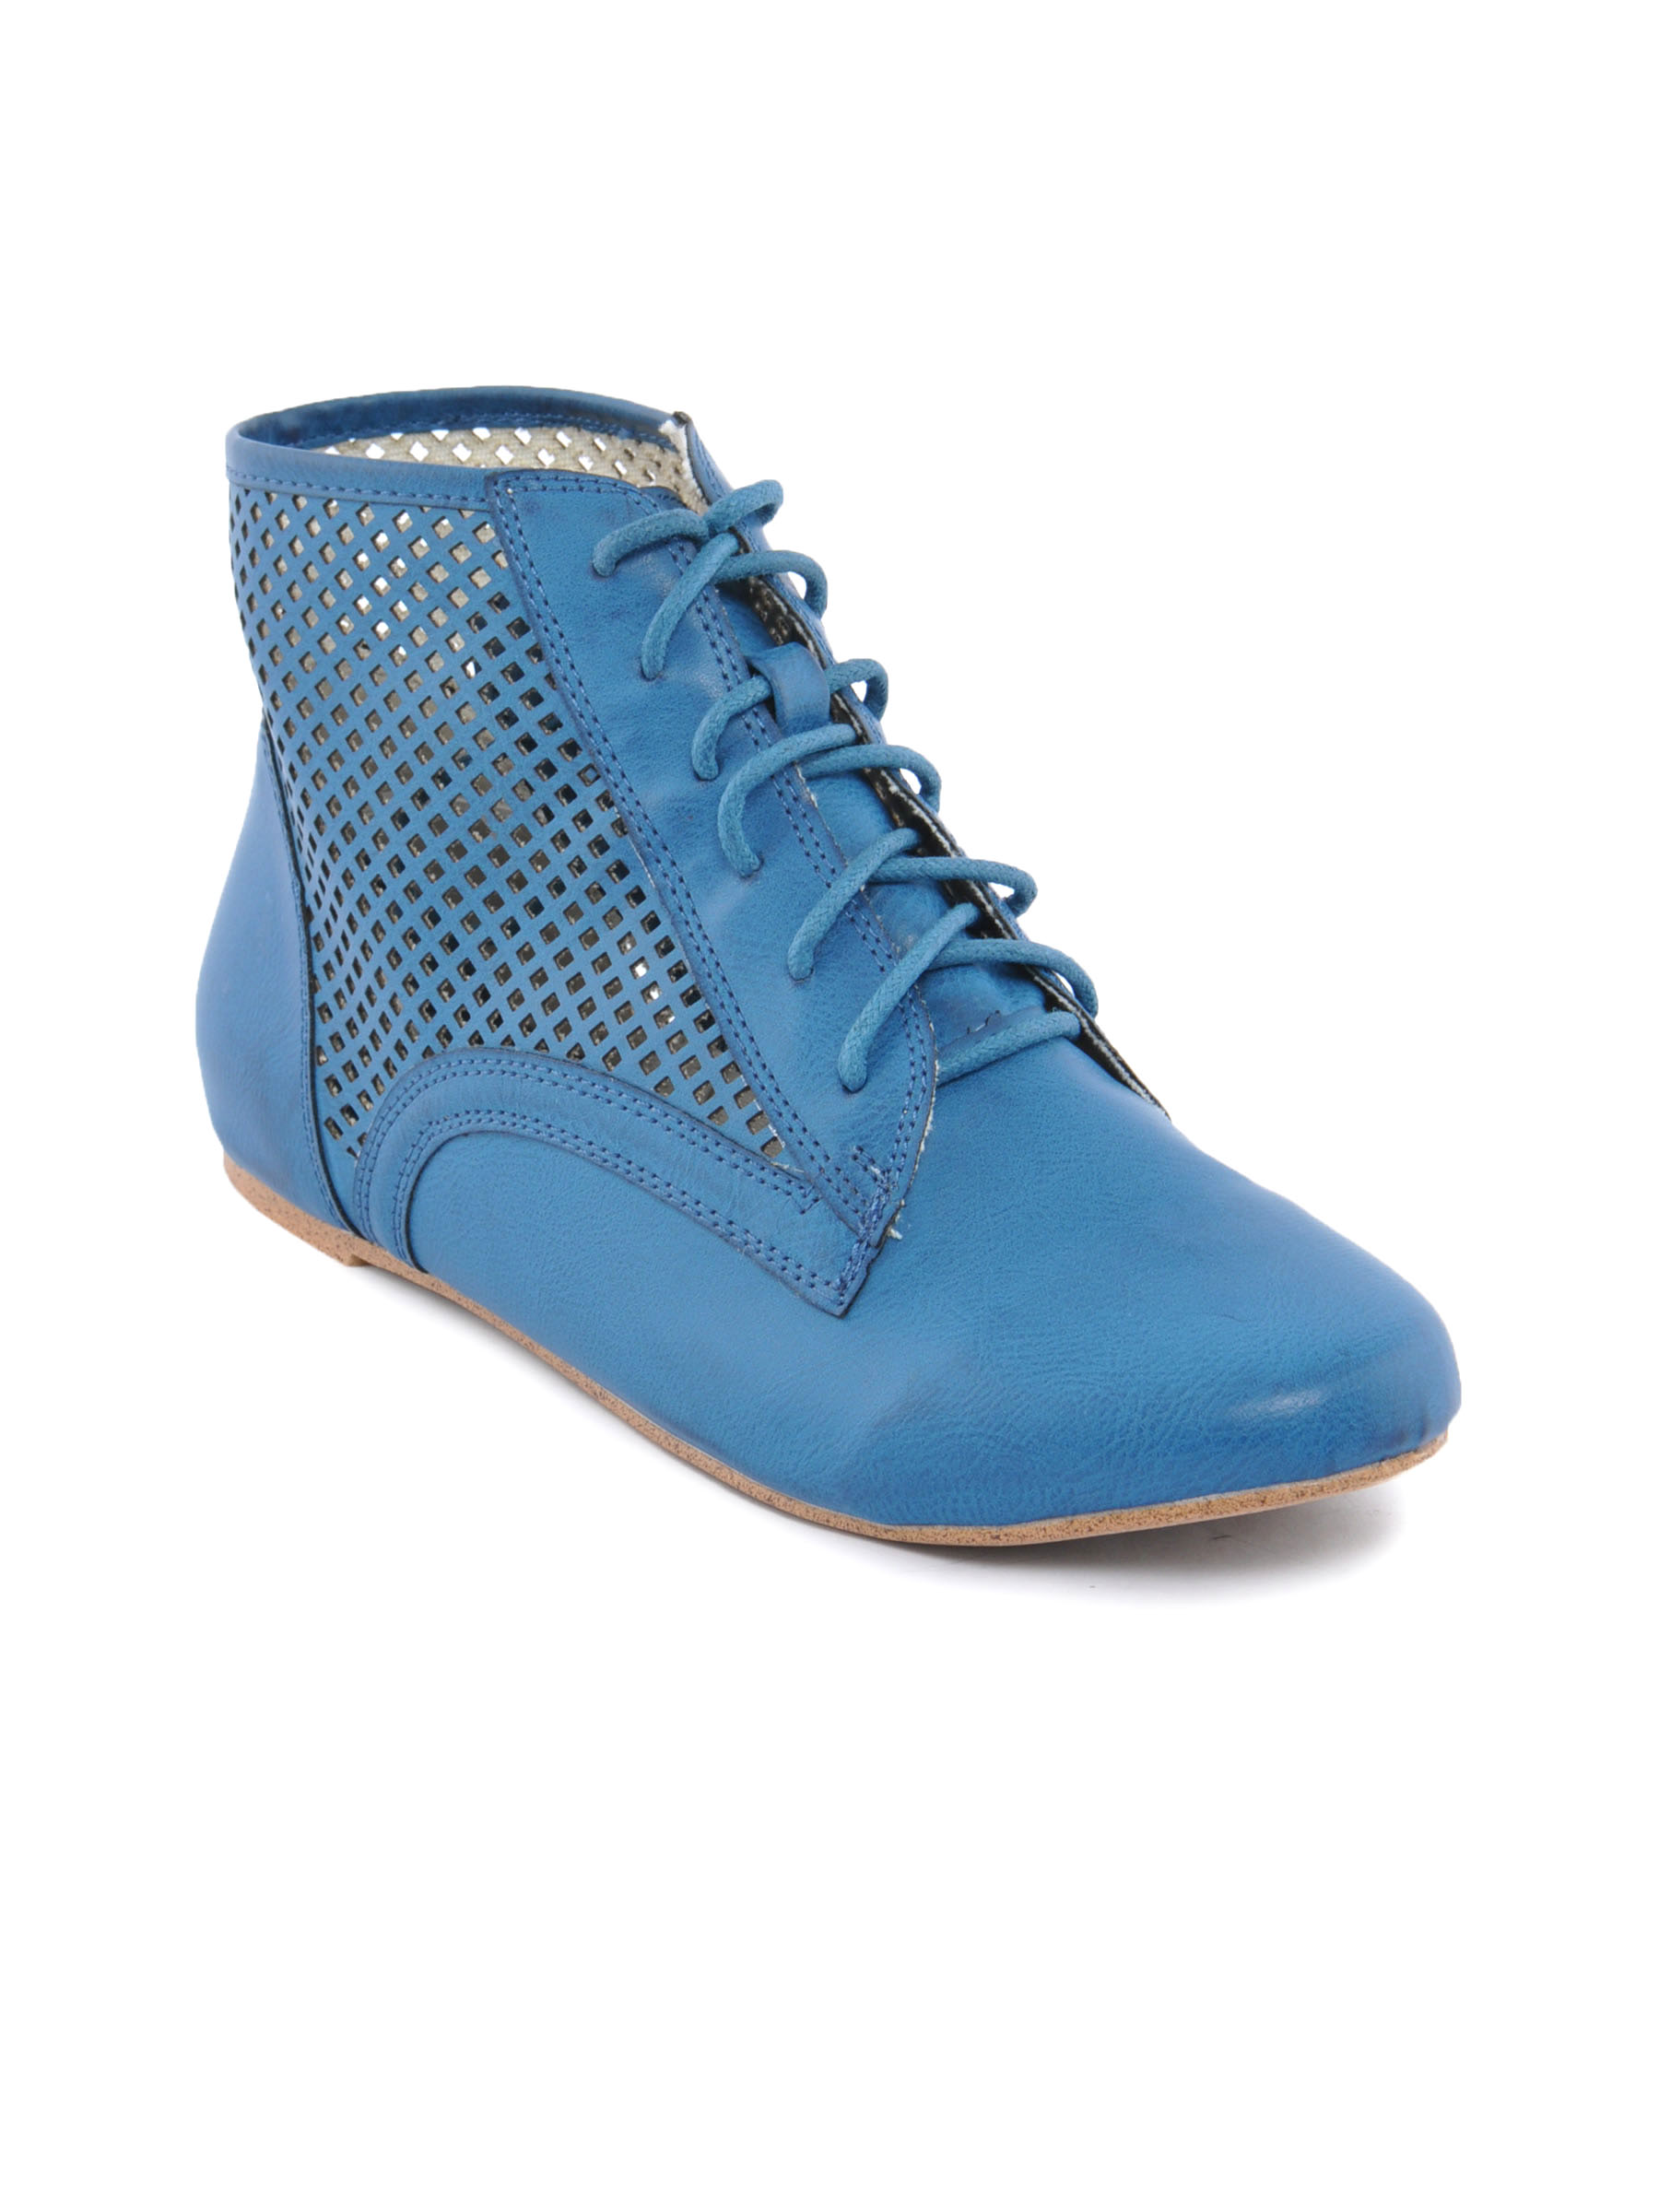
Catwalk Women Closed Blue Casual Shoe
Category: Footwear / Shoes / Casual Shoes
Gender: Women
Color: Blue
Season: Winter 2015
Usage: Casual